Josefsplatz

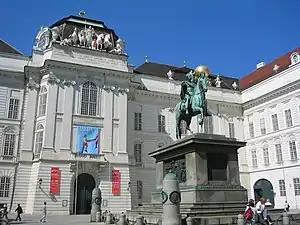
Josefsplatz at the Hofburg Palace in Vienna, Austria

Josefsplatz is a public square located at the Hofburg Palace in Vienna, Austria. Named after Emperor Joseph II, Josefsplatz is considered one of the finest courtyards in Vienna.